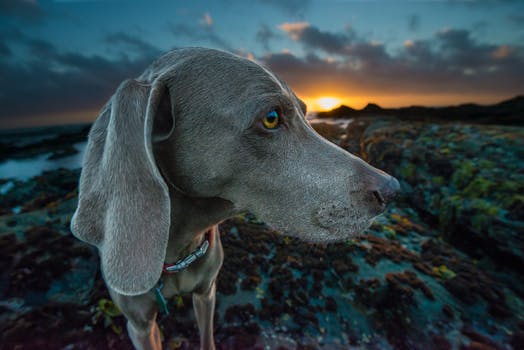
Label: No Watermark